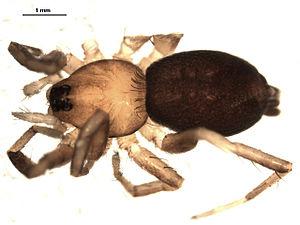
Callilepis pluto est une espèce d'araignées aranéomorphes de la famille des Gnaphosidae.